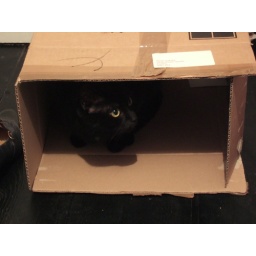
kitty in a box